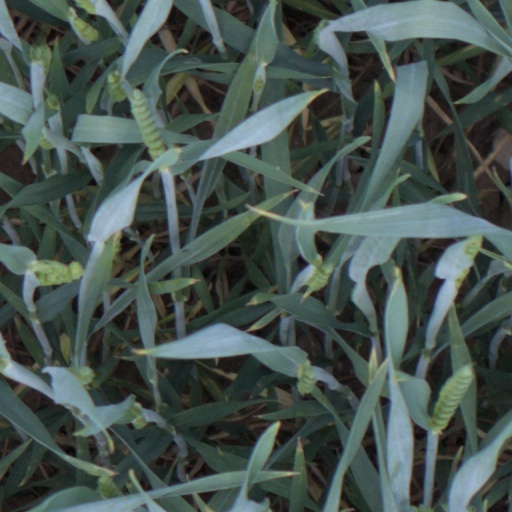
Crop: wheat